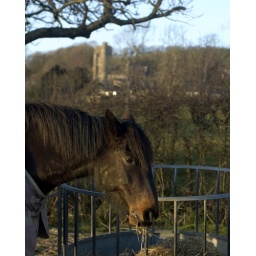
Friendly horse grazing in the field